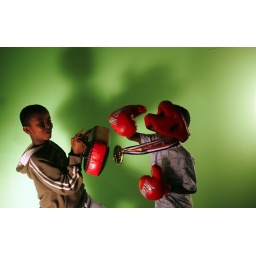
green screen in the pavilloin with skateboarding bike time trials and ade adepitan vists the center